Università Iuav di Venezia

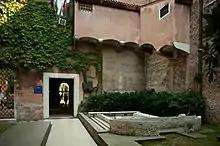
Entrance to the Architectural faculty (Tolentini) of Iuav university of Venice by Carlo Scarpa

Tolentini is the Headquarters of Università Iuav di Venezia. The Tolentini building complex is located near Piazzale Roma and comprises the Tolentini church convent complex and a few other neighbouring areas. In 1958, the Italian State, owner of the former convent, gave Iuav access to the building began construction work. The renovations of the whole complex took place between 1960 and 1965, project and work direction by the architect Daniele Calabi and the engineer Mario Bacci.